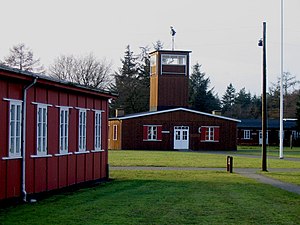
Frøslevlejrens Museum
Hovedvagttårnet i Frøslevlejren.
Frøslevlejrens Museum er et museum i Padborg, der især beskæftiger sig med Frøslevlejren 1944-45, da lejren husede det tyske sikkerhedspolitis, Gestapos, fanger i Danmark samt om deportationerne af fanger til KZ-lejre. Museet er under Nationalmuseet